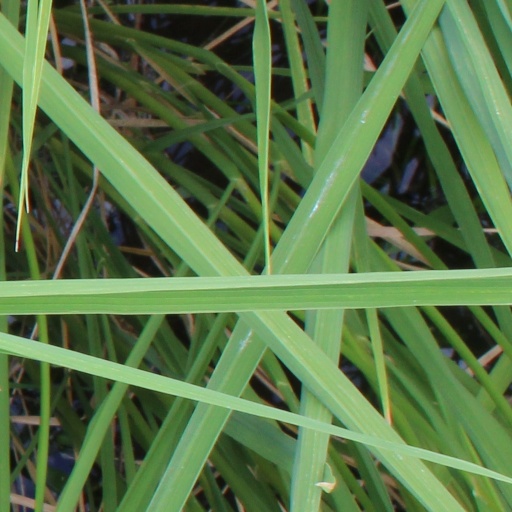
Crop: rice